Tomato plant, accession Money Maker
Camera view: horizontal (90 deg, fisheye); turntable rotation: 210 degrees
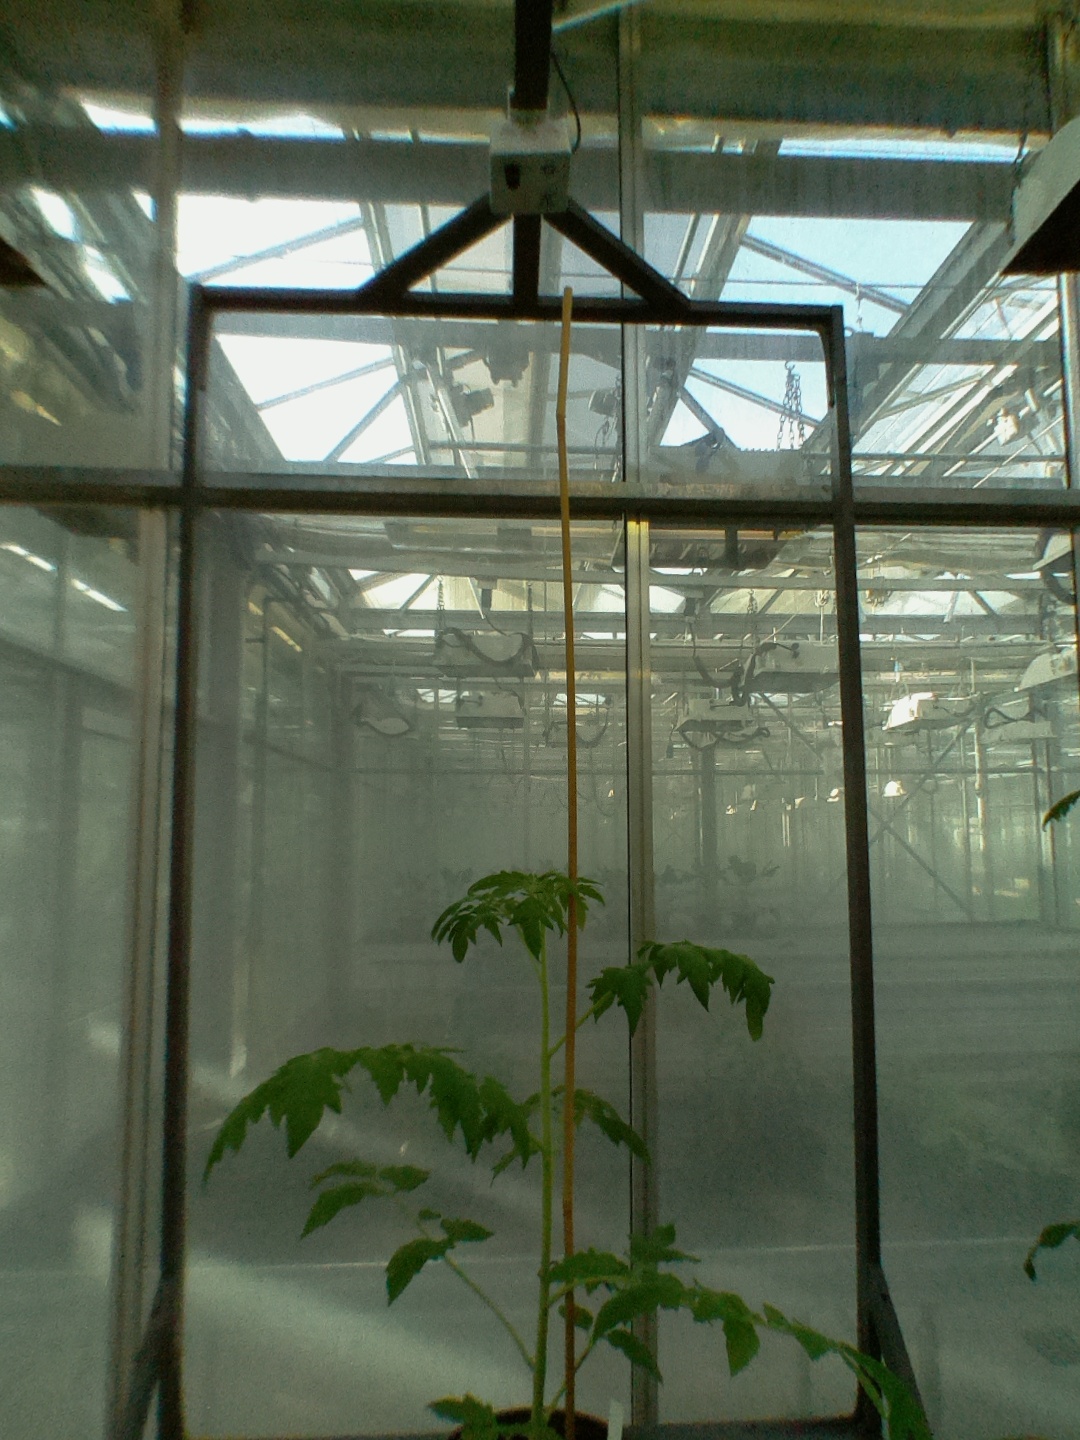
BBCH growth stage 15: 10 of true leaves visible